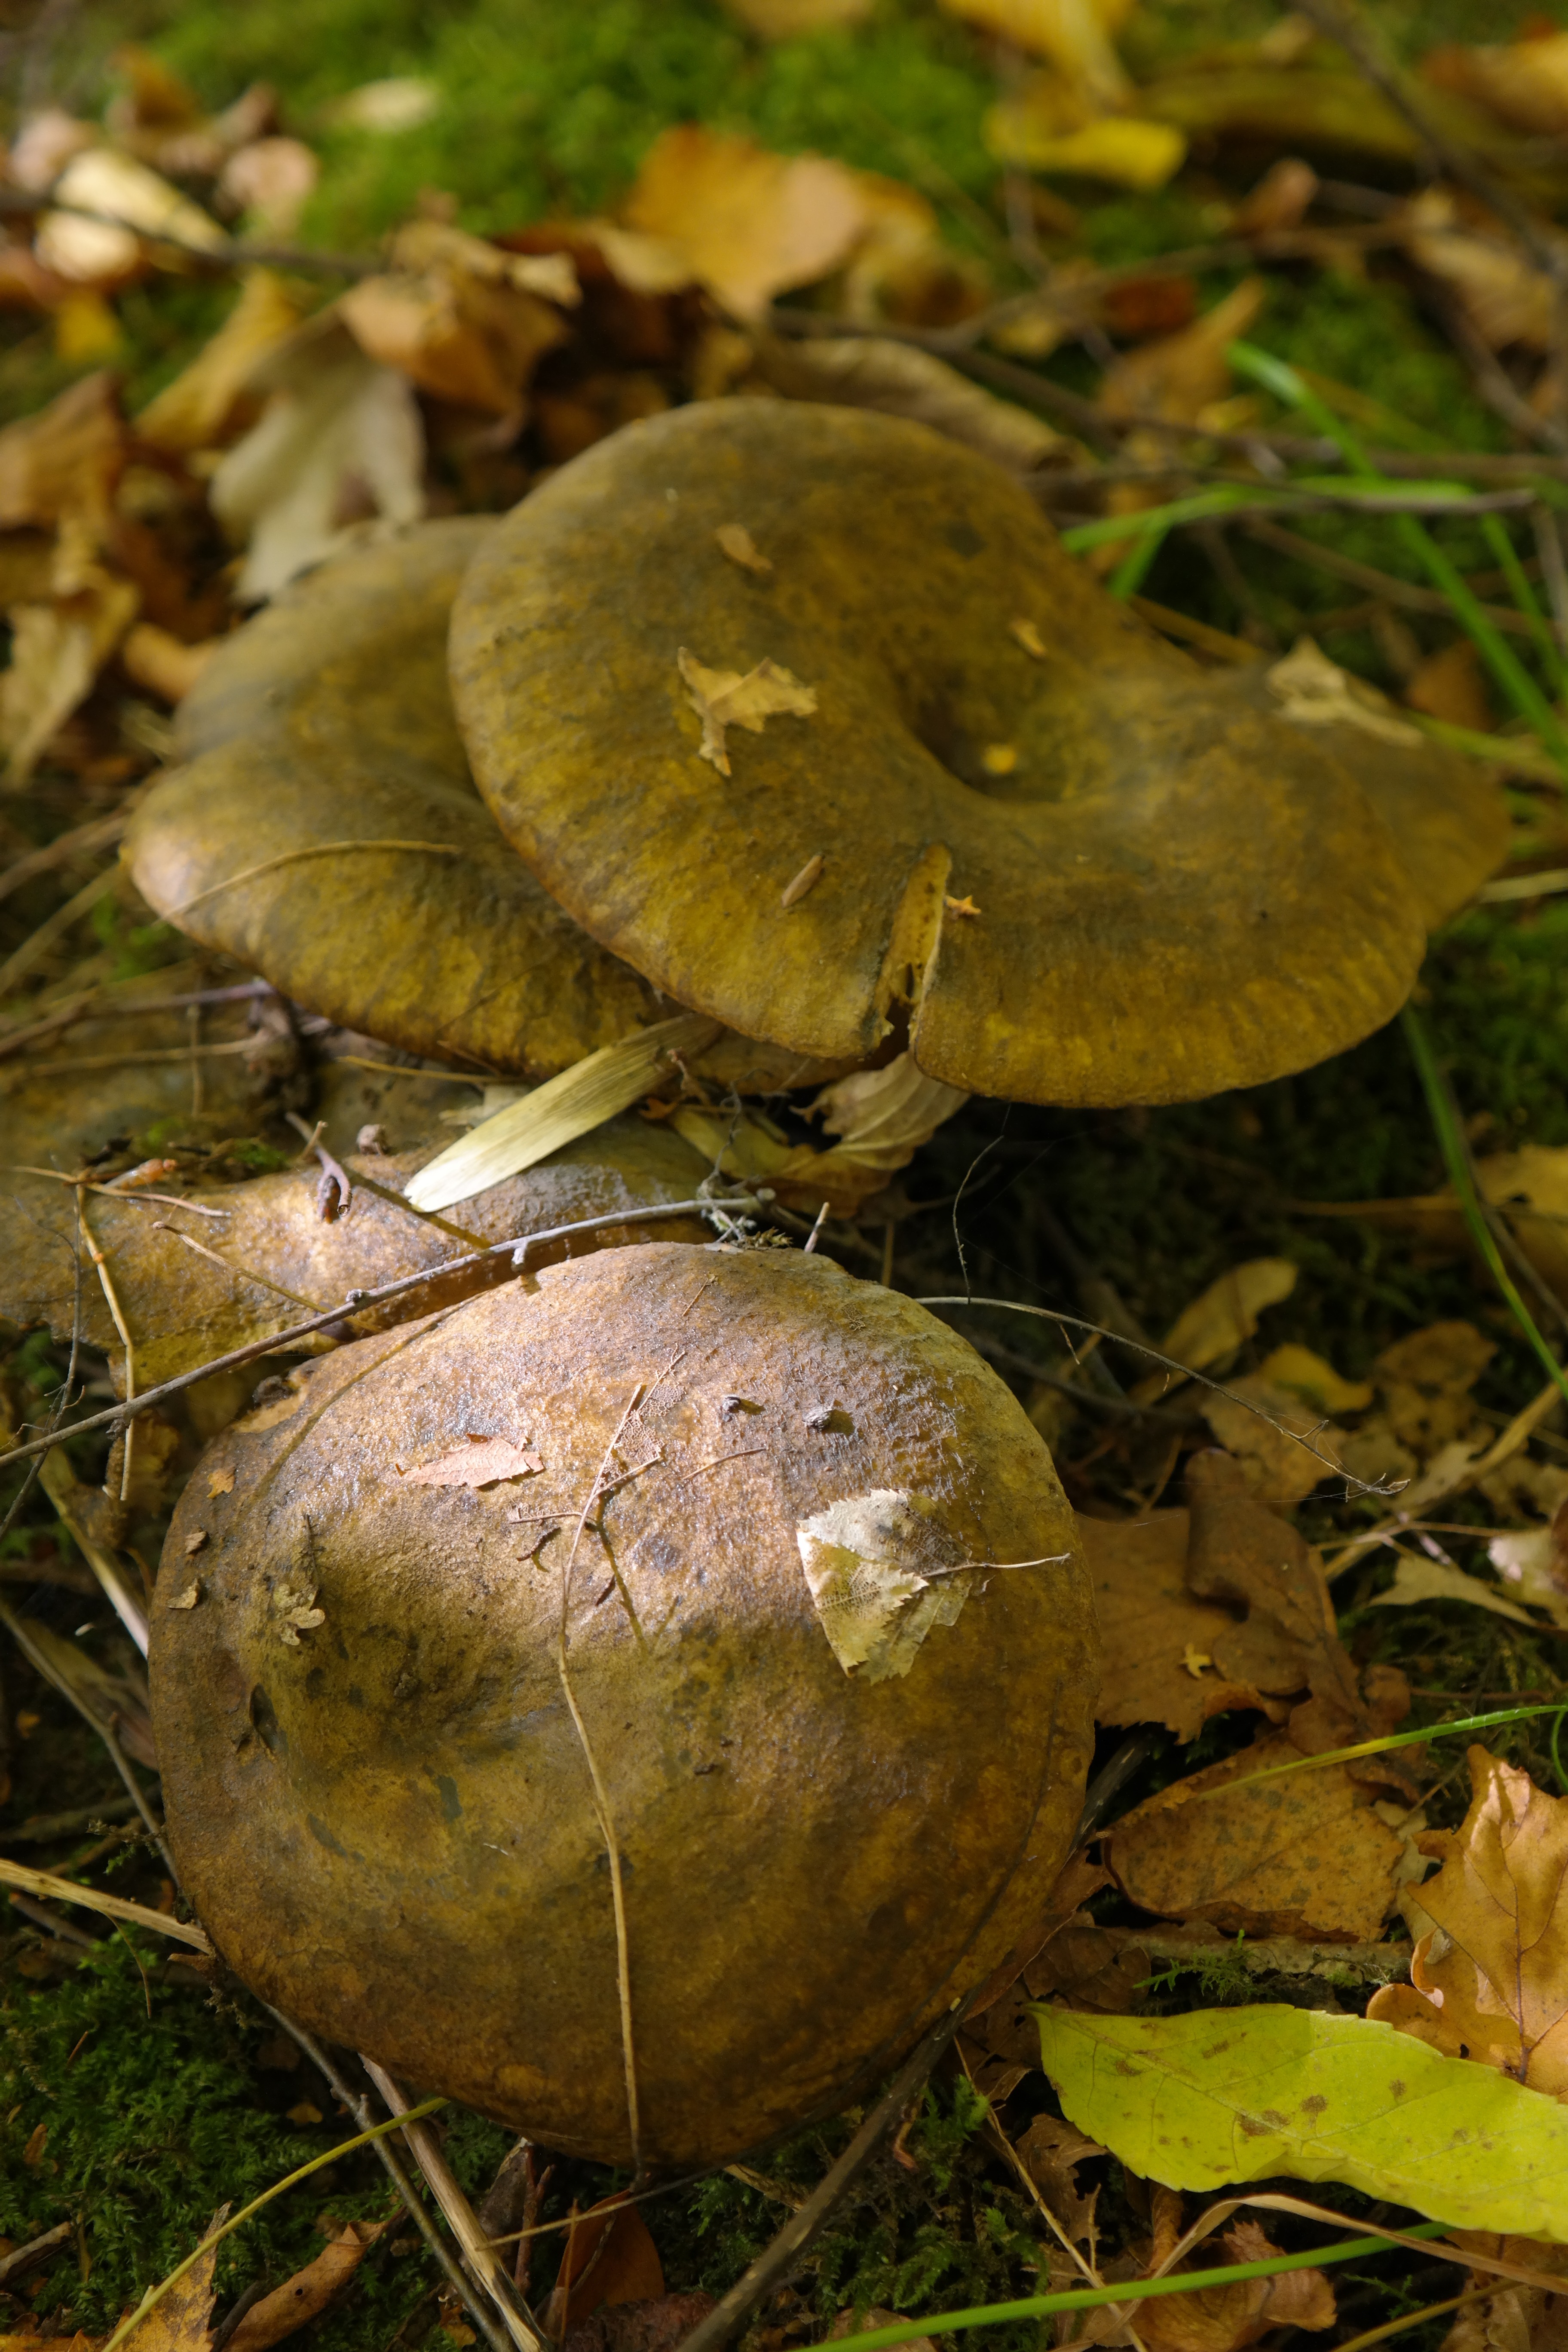
tree, nature, forest, leaf, wildlife, autumn, botany, mushroom, flora, fauna, fungus, woodland, bolete, agaricus, macro photography, matsutake, edible mushroom, medicinal mushroom, agaricomycetes, agaricaceae, champignon mushroom, penny bun, russula relative, olive brown milchling, lactarius turpis, l plumbeus, l necator, fir saffron milk caps, milchling